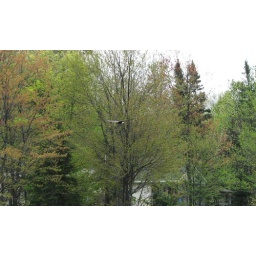
This is one of two bald eagles that flying together over our lake today.